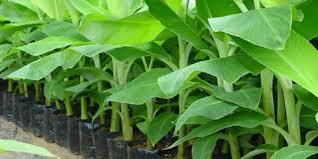
Safu ndefu ya miti midogo ya ndizi imepishwa kwenye mifuko mieusi ya plastiki. Miche hio ina majani makubwa na yenye rangi ya kijani kibichi. Imeoangwa kwa utaratibu mzuri.